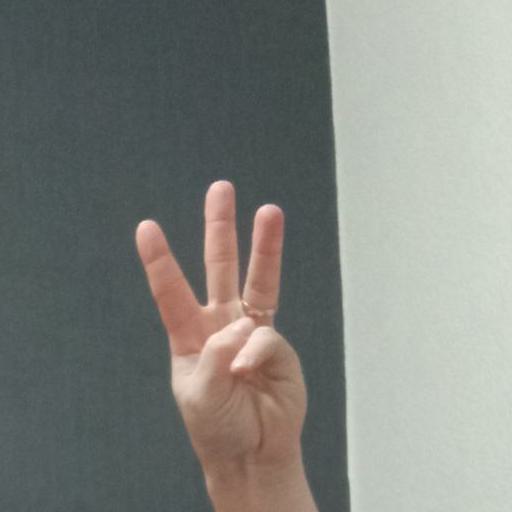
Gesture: three